Mists: Charles Ives for Jazz Orchestra

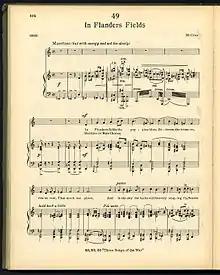
"114 Songs of Charles Ives" was the main song book used for the Mists project, over 160 songs were on a master list.

Cooper first attended classes at the UT Austin in late 1995; one of those was with musicologist Elliott Antokoletz. In Antokoletz' book "Twentieth Century Music" (Prentice Hall), Chapter 7 is devoted to music in the United States and specifically Charles Ives is analyzed for 10 pages. Elliott Antokoletz uses Ives' "The Cage" as a key departure point. "The Cage" ended up becoming the first of the Ives works Cooper arranged for jazz orchestra; an experiment on how to use more disparate 'Americana' material to arrange and orchestrate rather than typical 'tin pan alley' songs. Cooper's arrangements preserve Ives' work while undergoing a transformation to a jazz aesthetic, "...(the) unexpected places we hear in jazz, and wanna' hear in jazz."